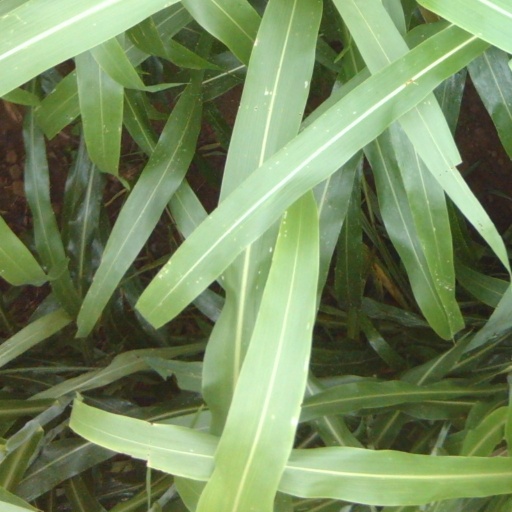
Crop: sorghum